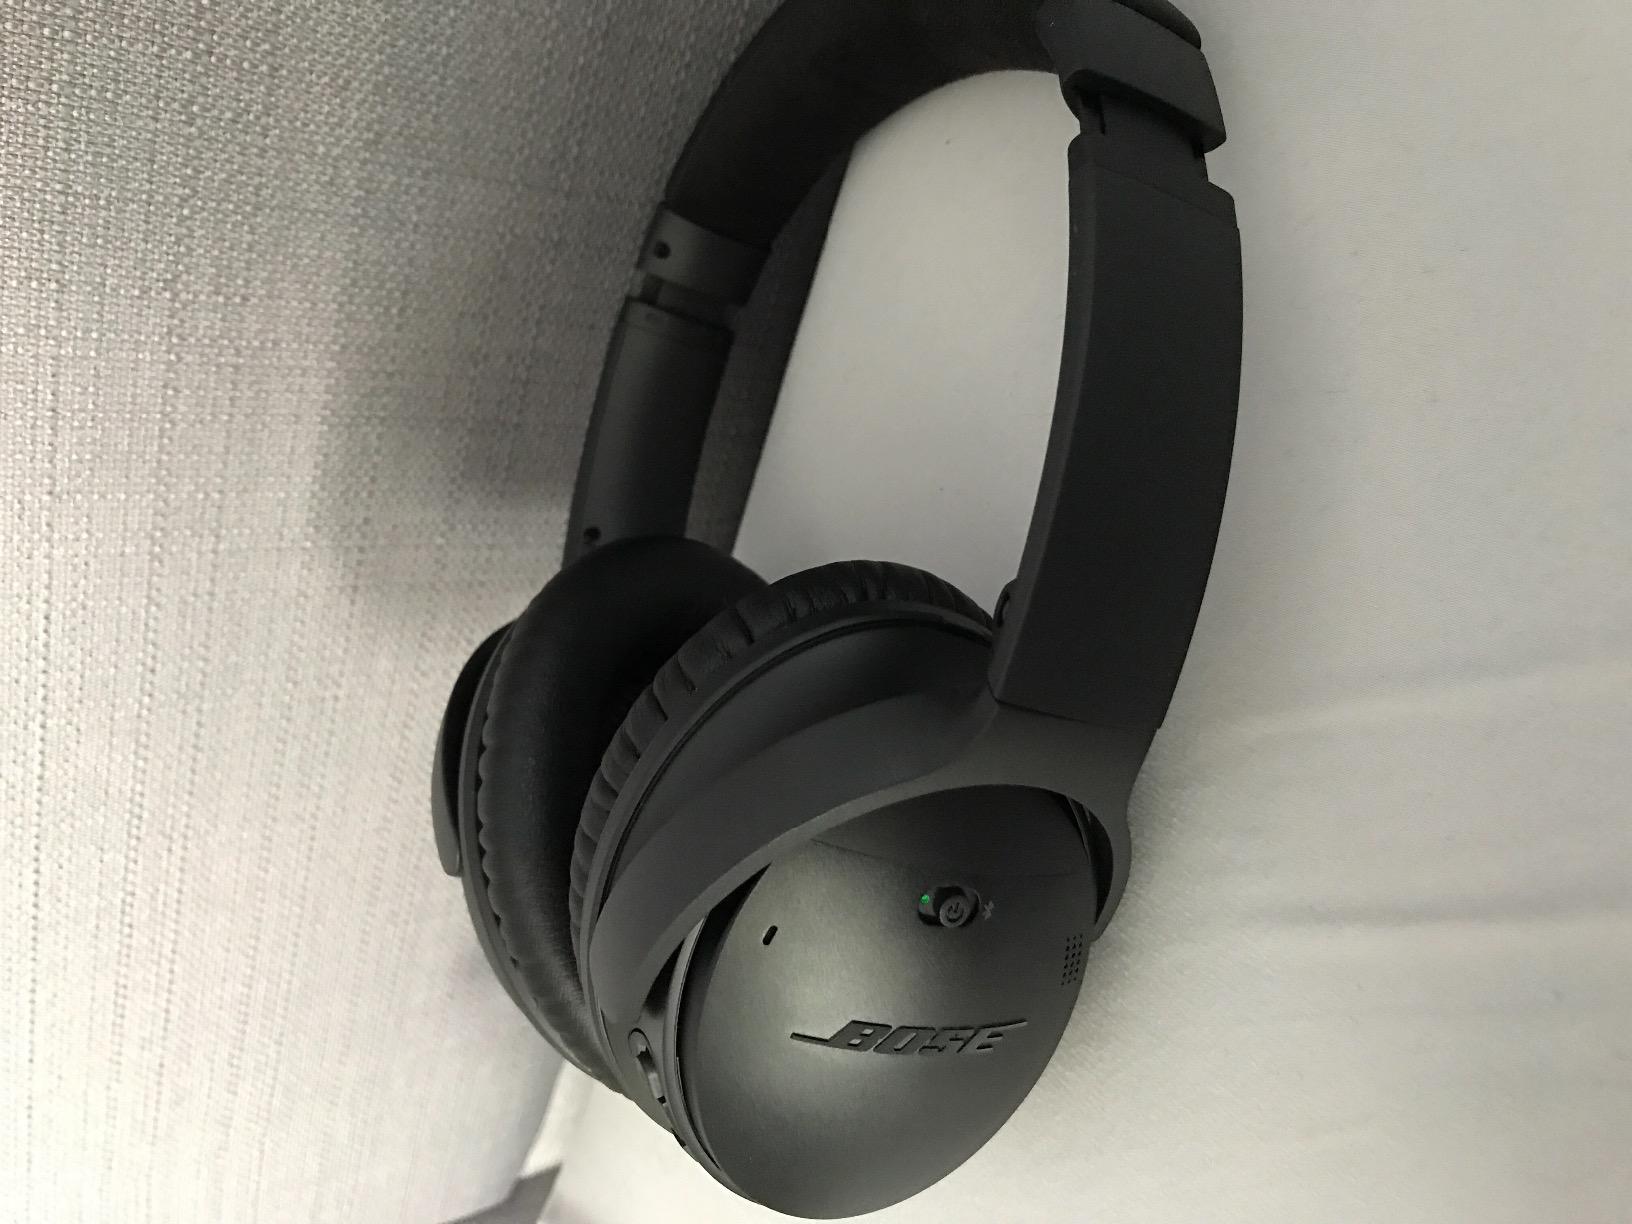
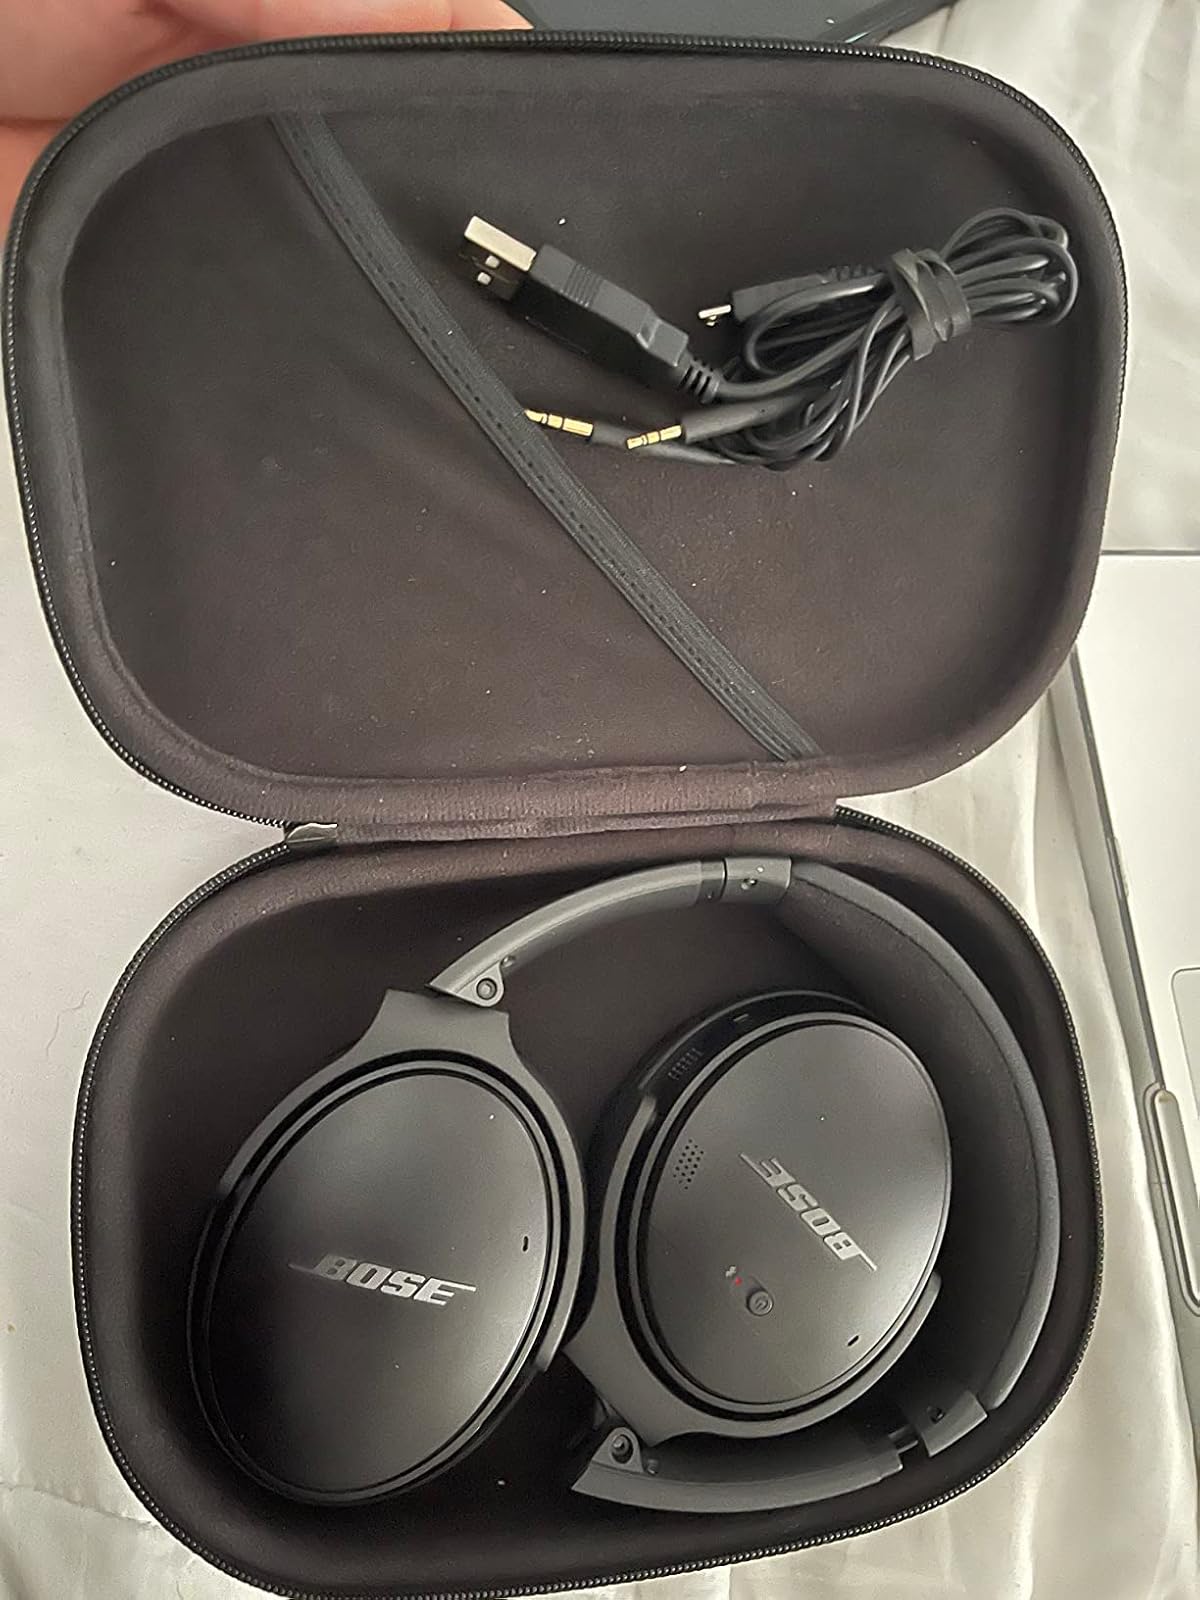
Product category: headphones
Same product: yes